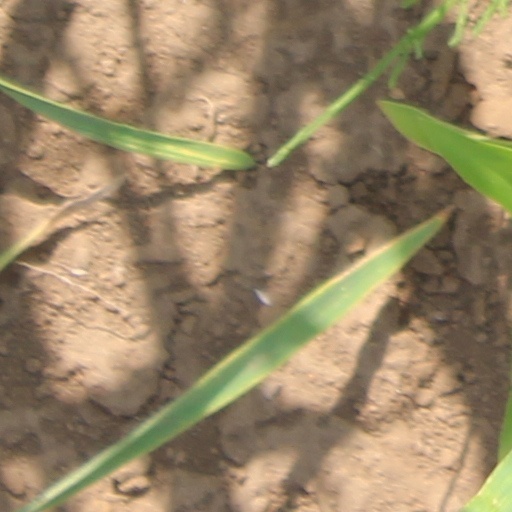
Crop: wheat